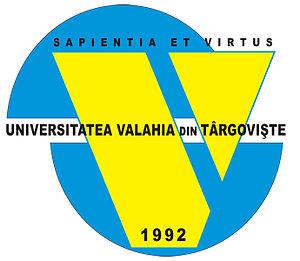
L'université « Valahia » est une université de Târgoviște, en Roumanie, fondée en 1992.